Savannah, Georgia

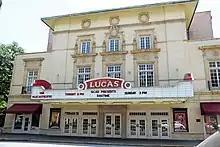
Lucas Theatre for the Arts

The total number of violent crimes in the Savannah-Chatham County reporting area ran just above 1,000 per year from 2003 through 2006. In 2007, however, the total number of violent crimes jumped to 1,163. Savannah-Chatham has recorded between 20 and 25 homicides each year since 2005.